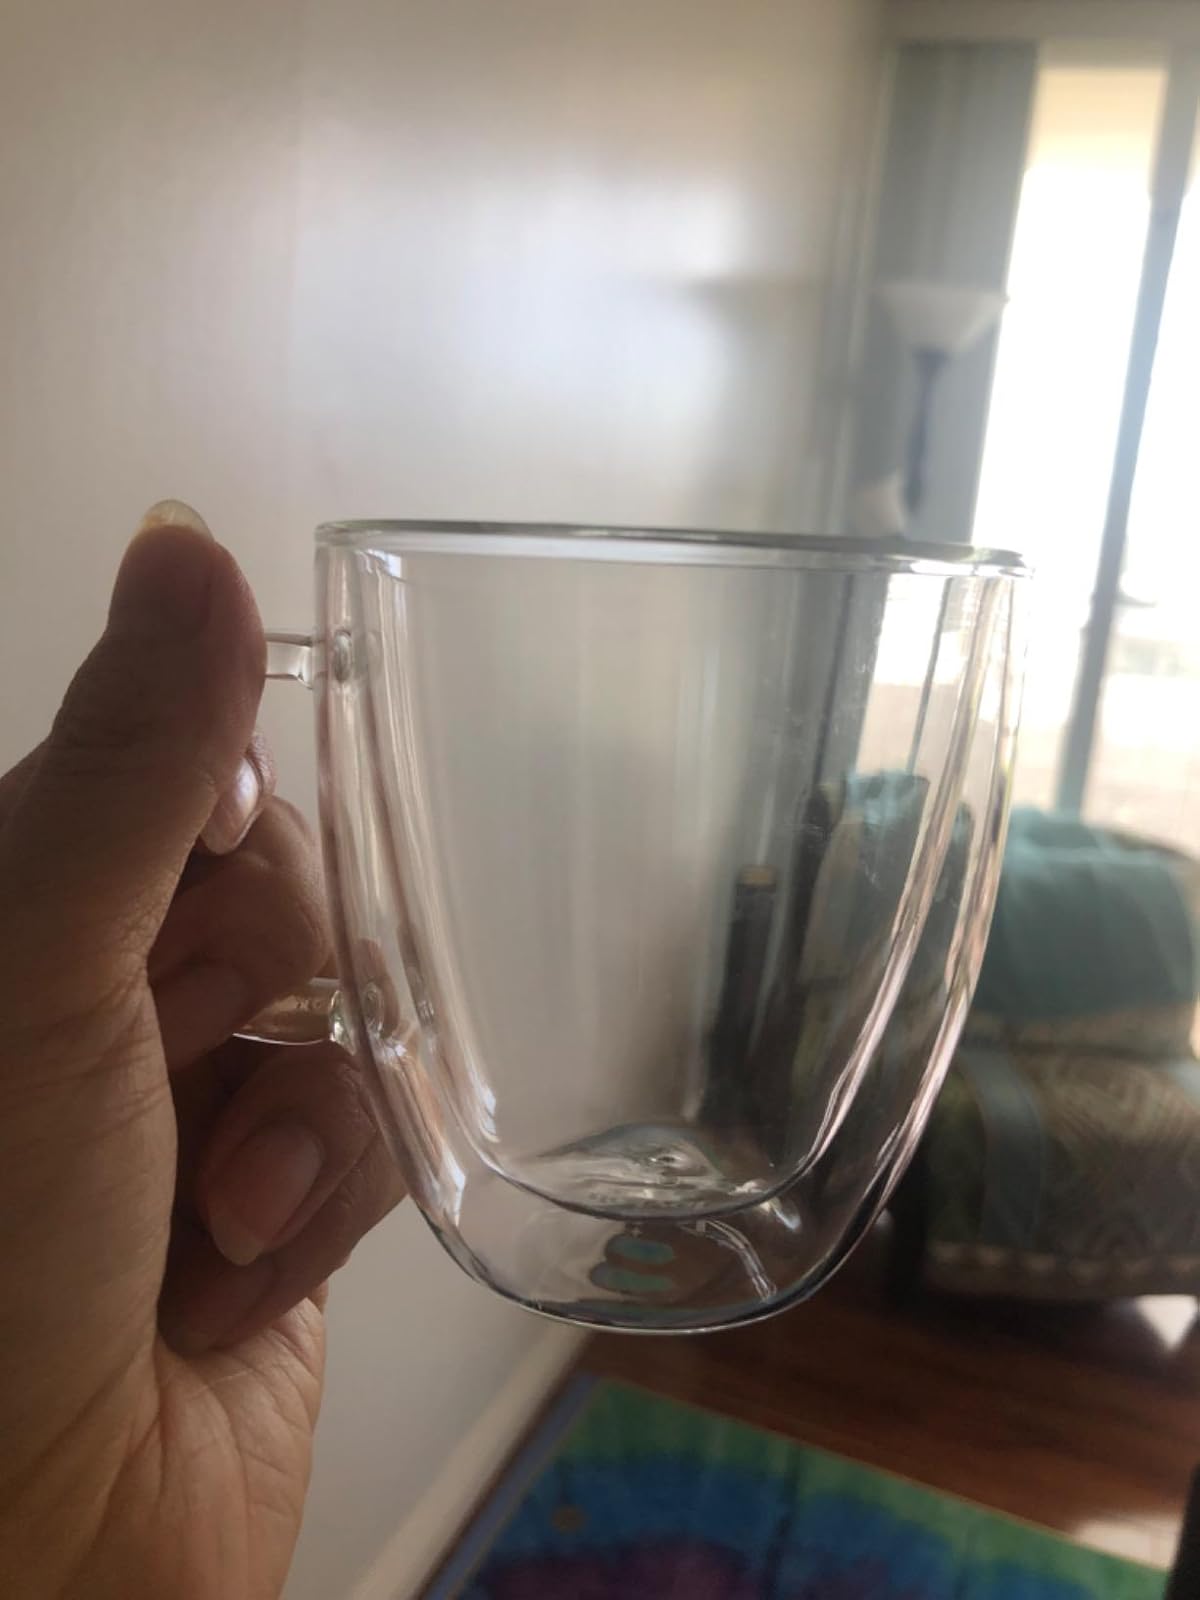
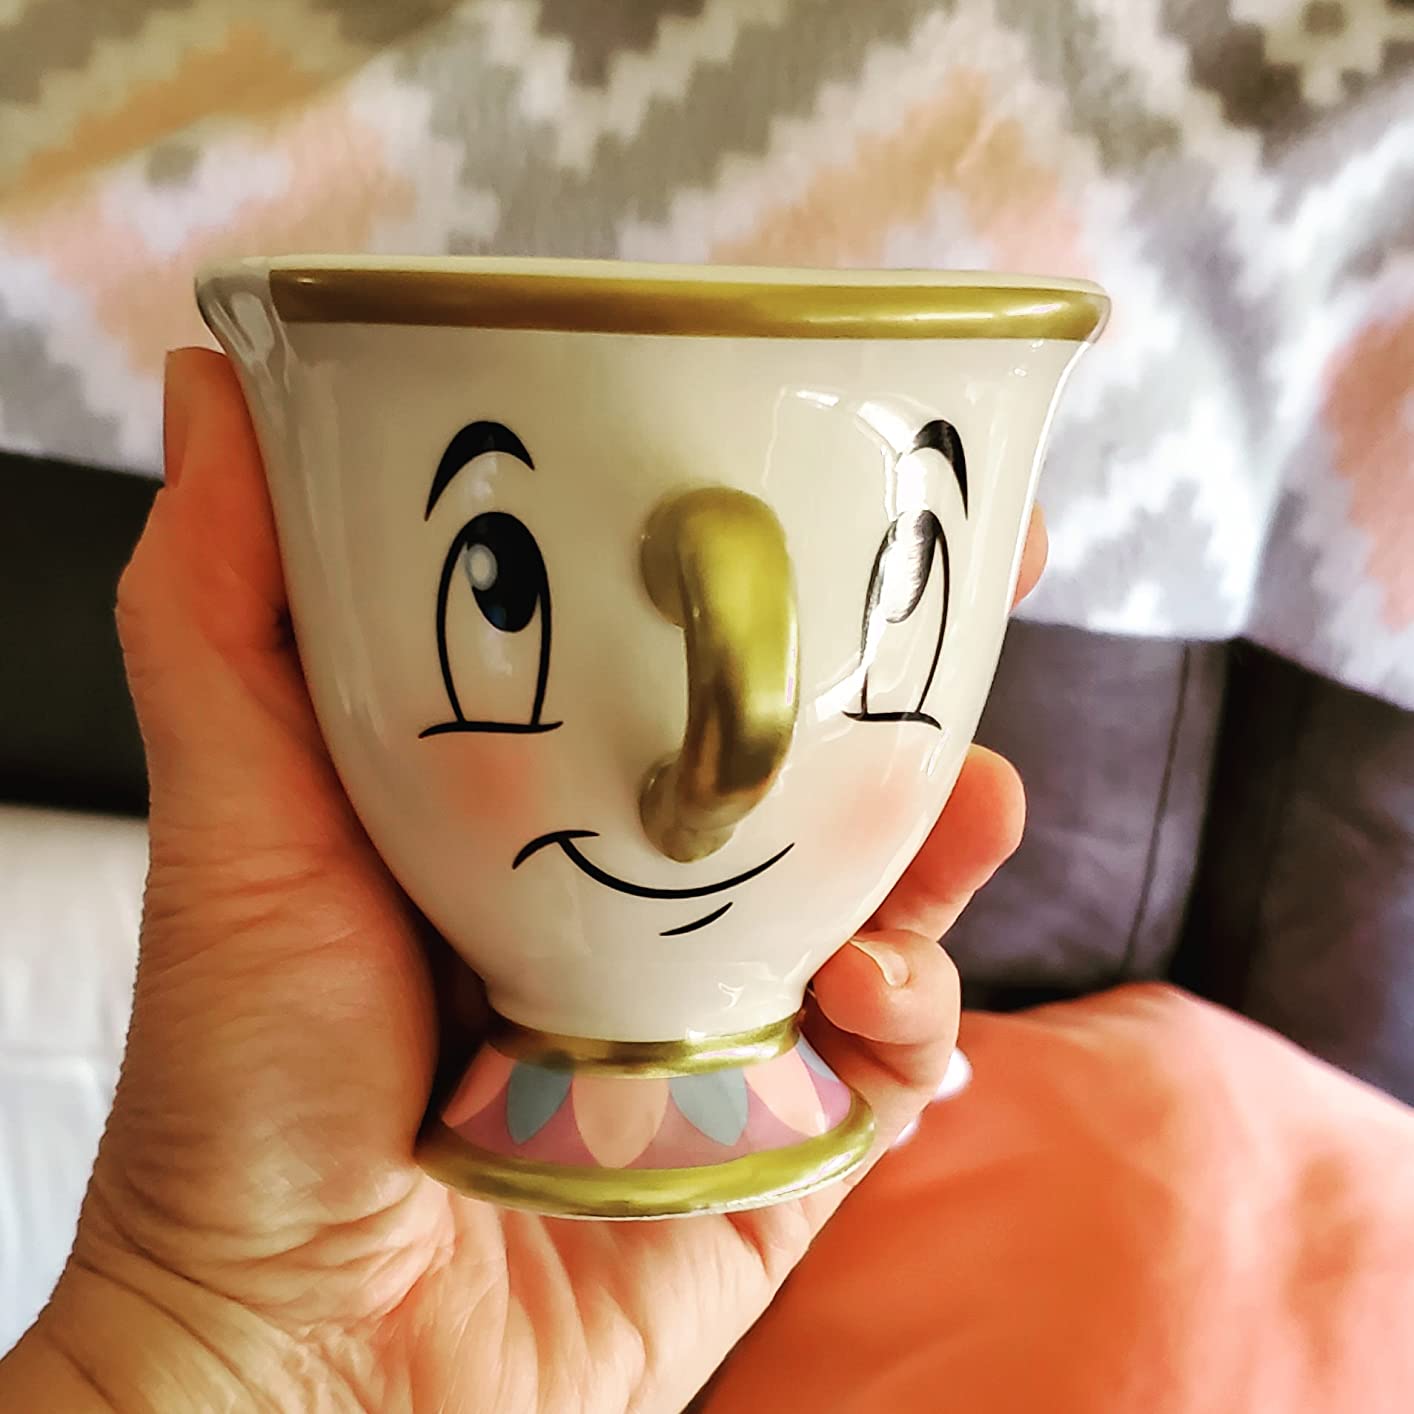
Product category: items_mug
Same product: no